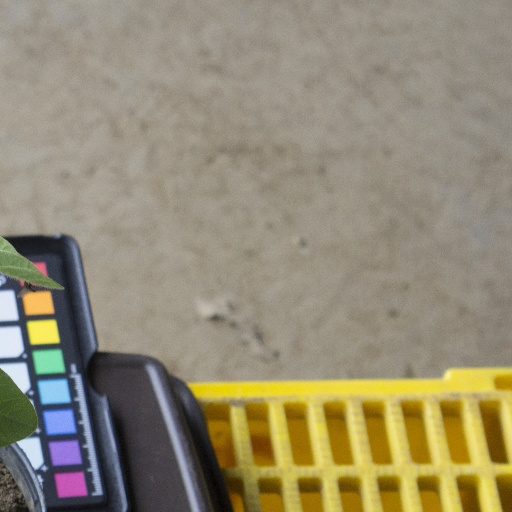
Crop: soybean